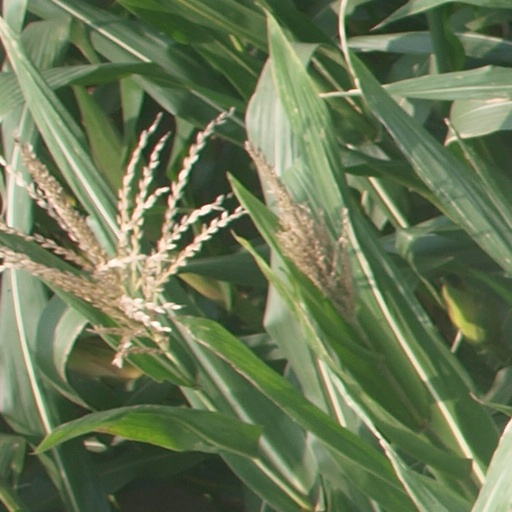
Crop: maize; corn